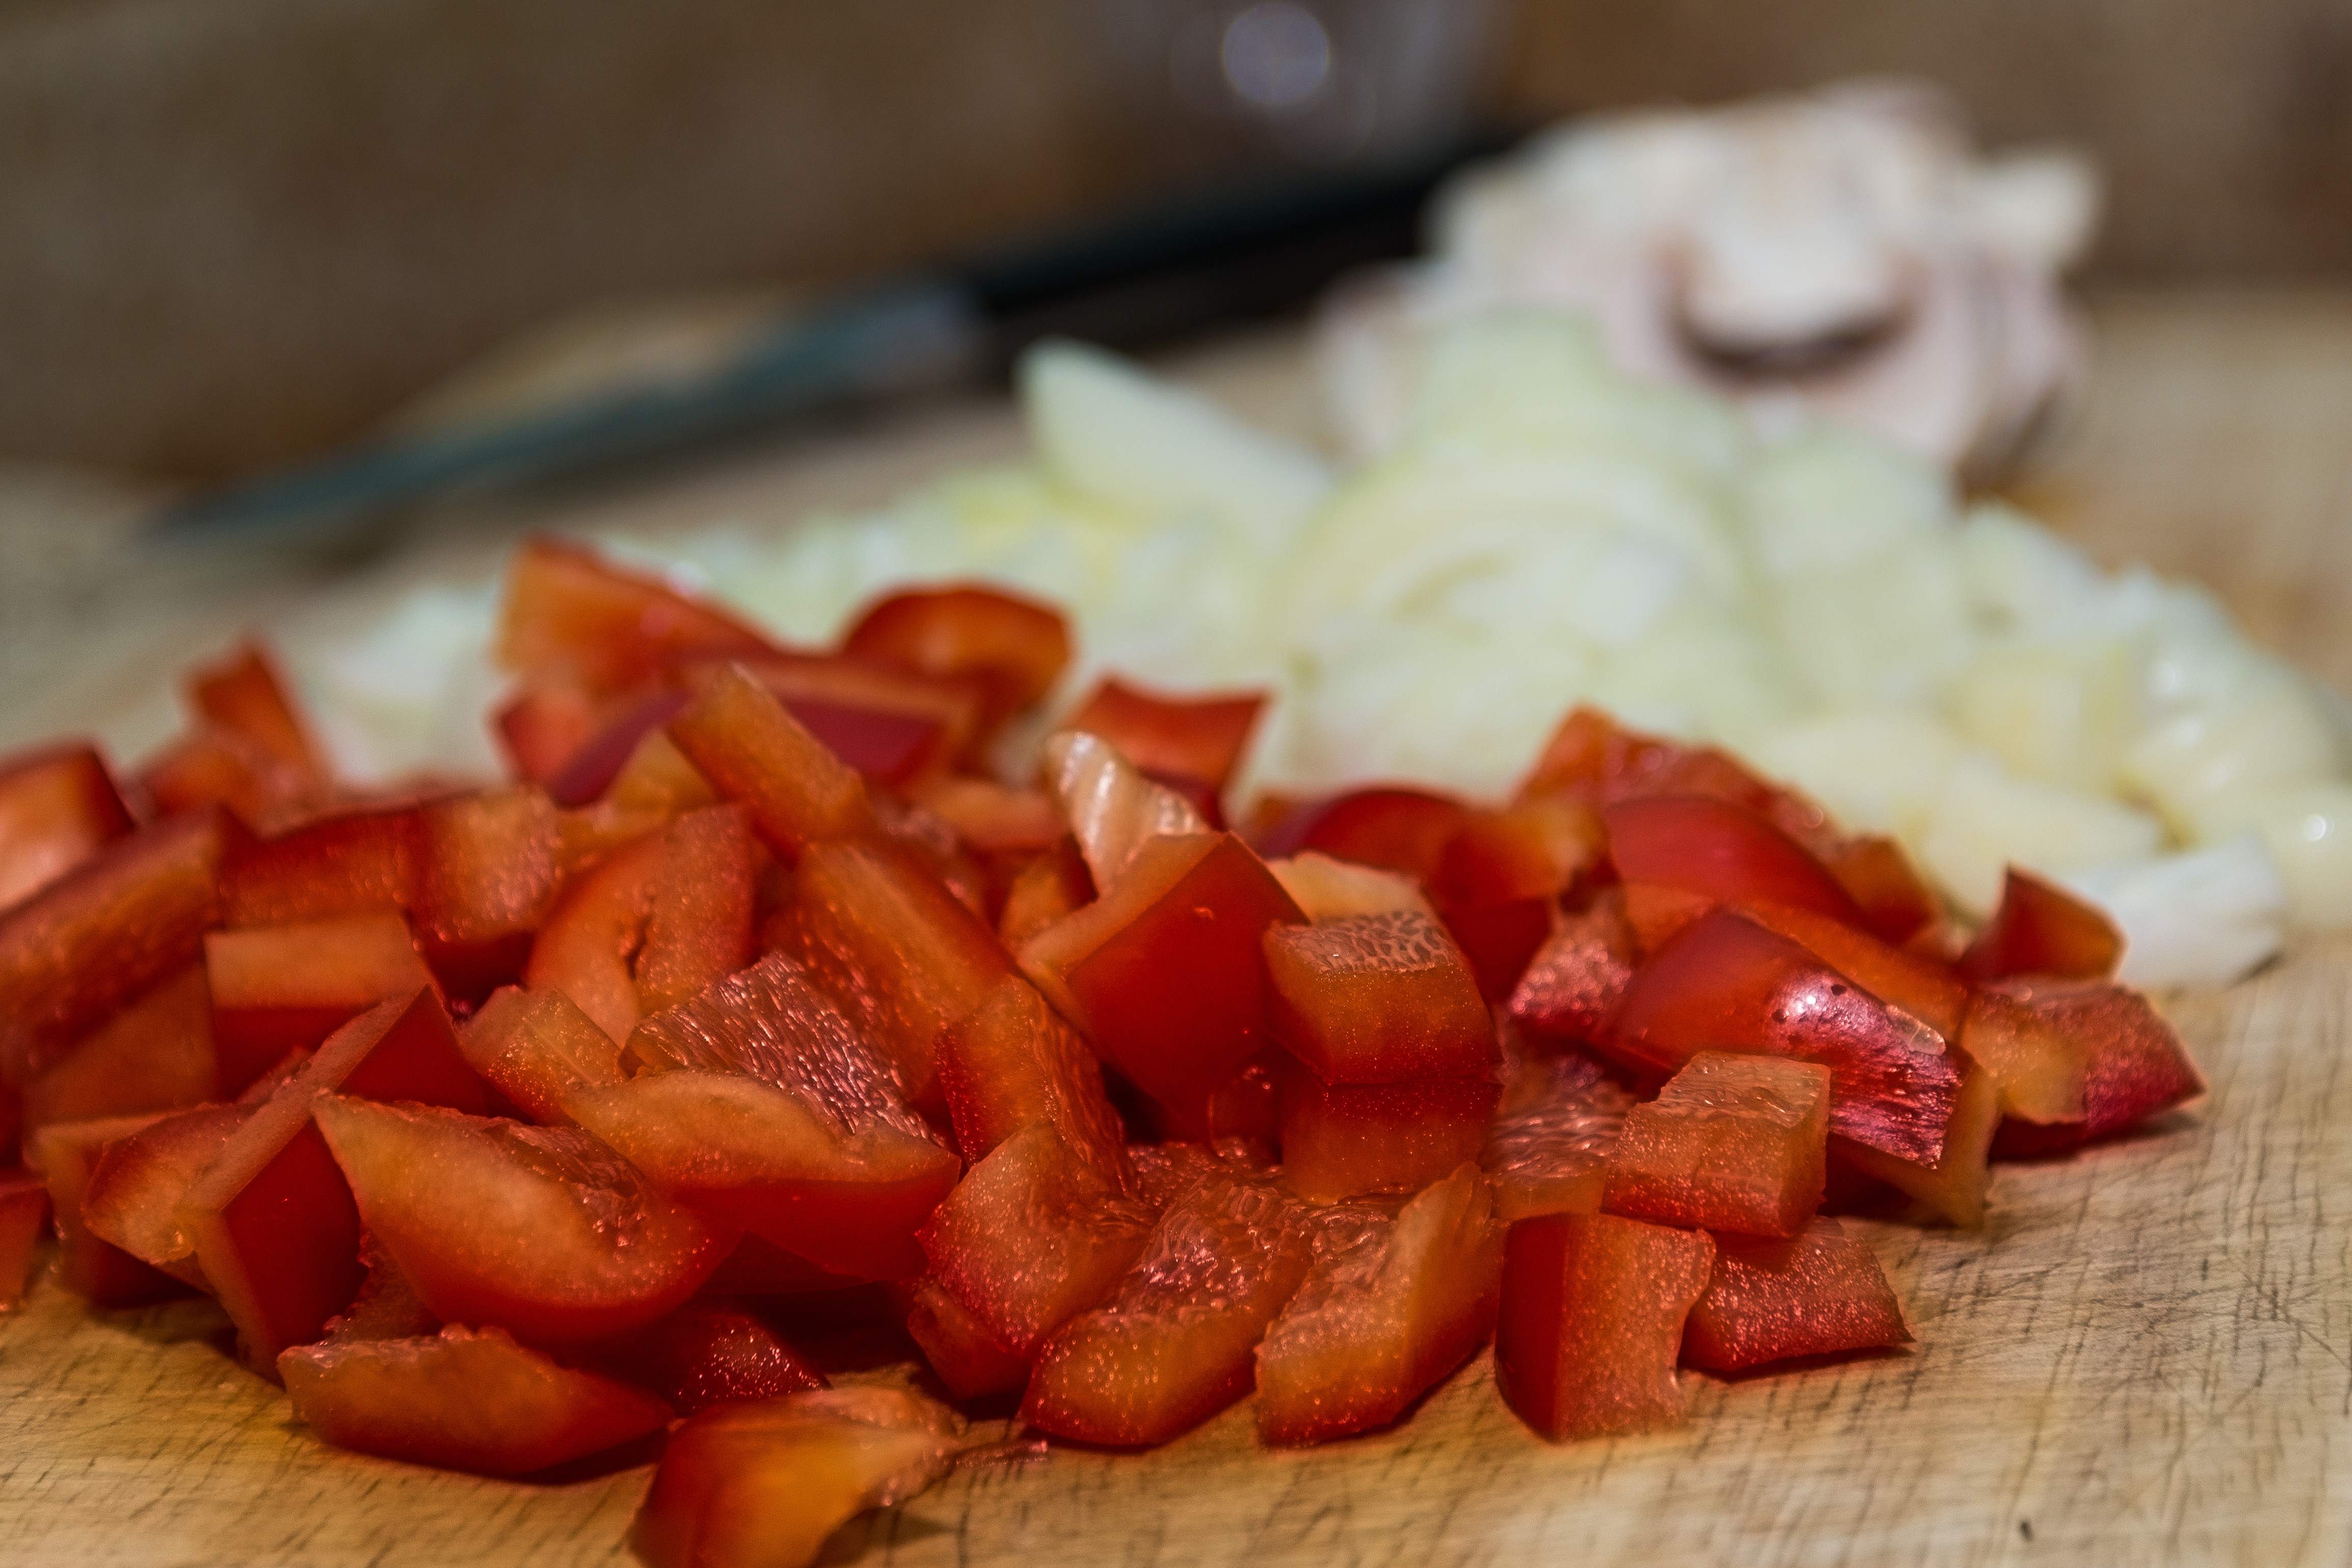
plant, fruit, dish, meal, food, red, cooking, ingredient, produce, vegetable, fresh, kitchen, breakfast, healthy, strawberry, cut, cutting, dinner, cutting board, raw, strawberries, paprika, organic, supper, ui, flowering plant, broach, hot meal, land plant, evening meal, green feeds, arumugam